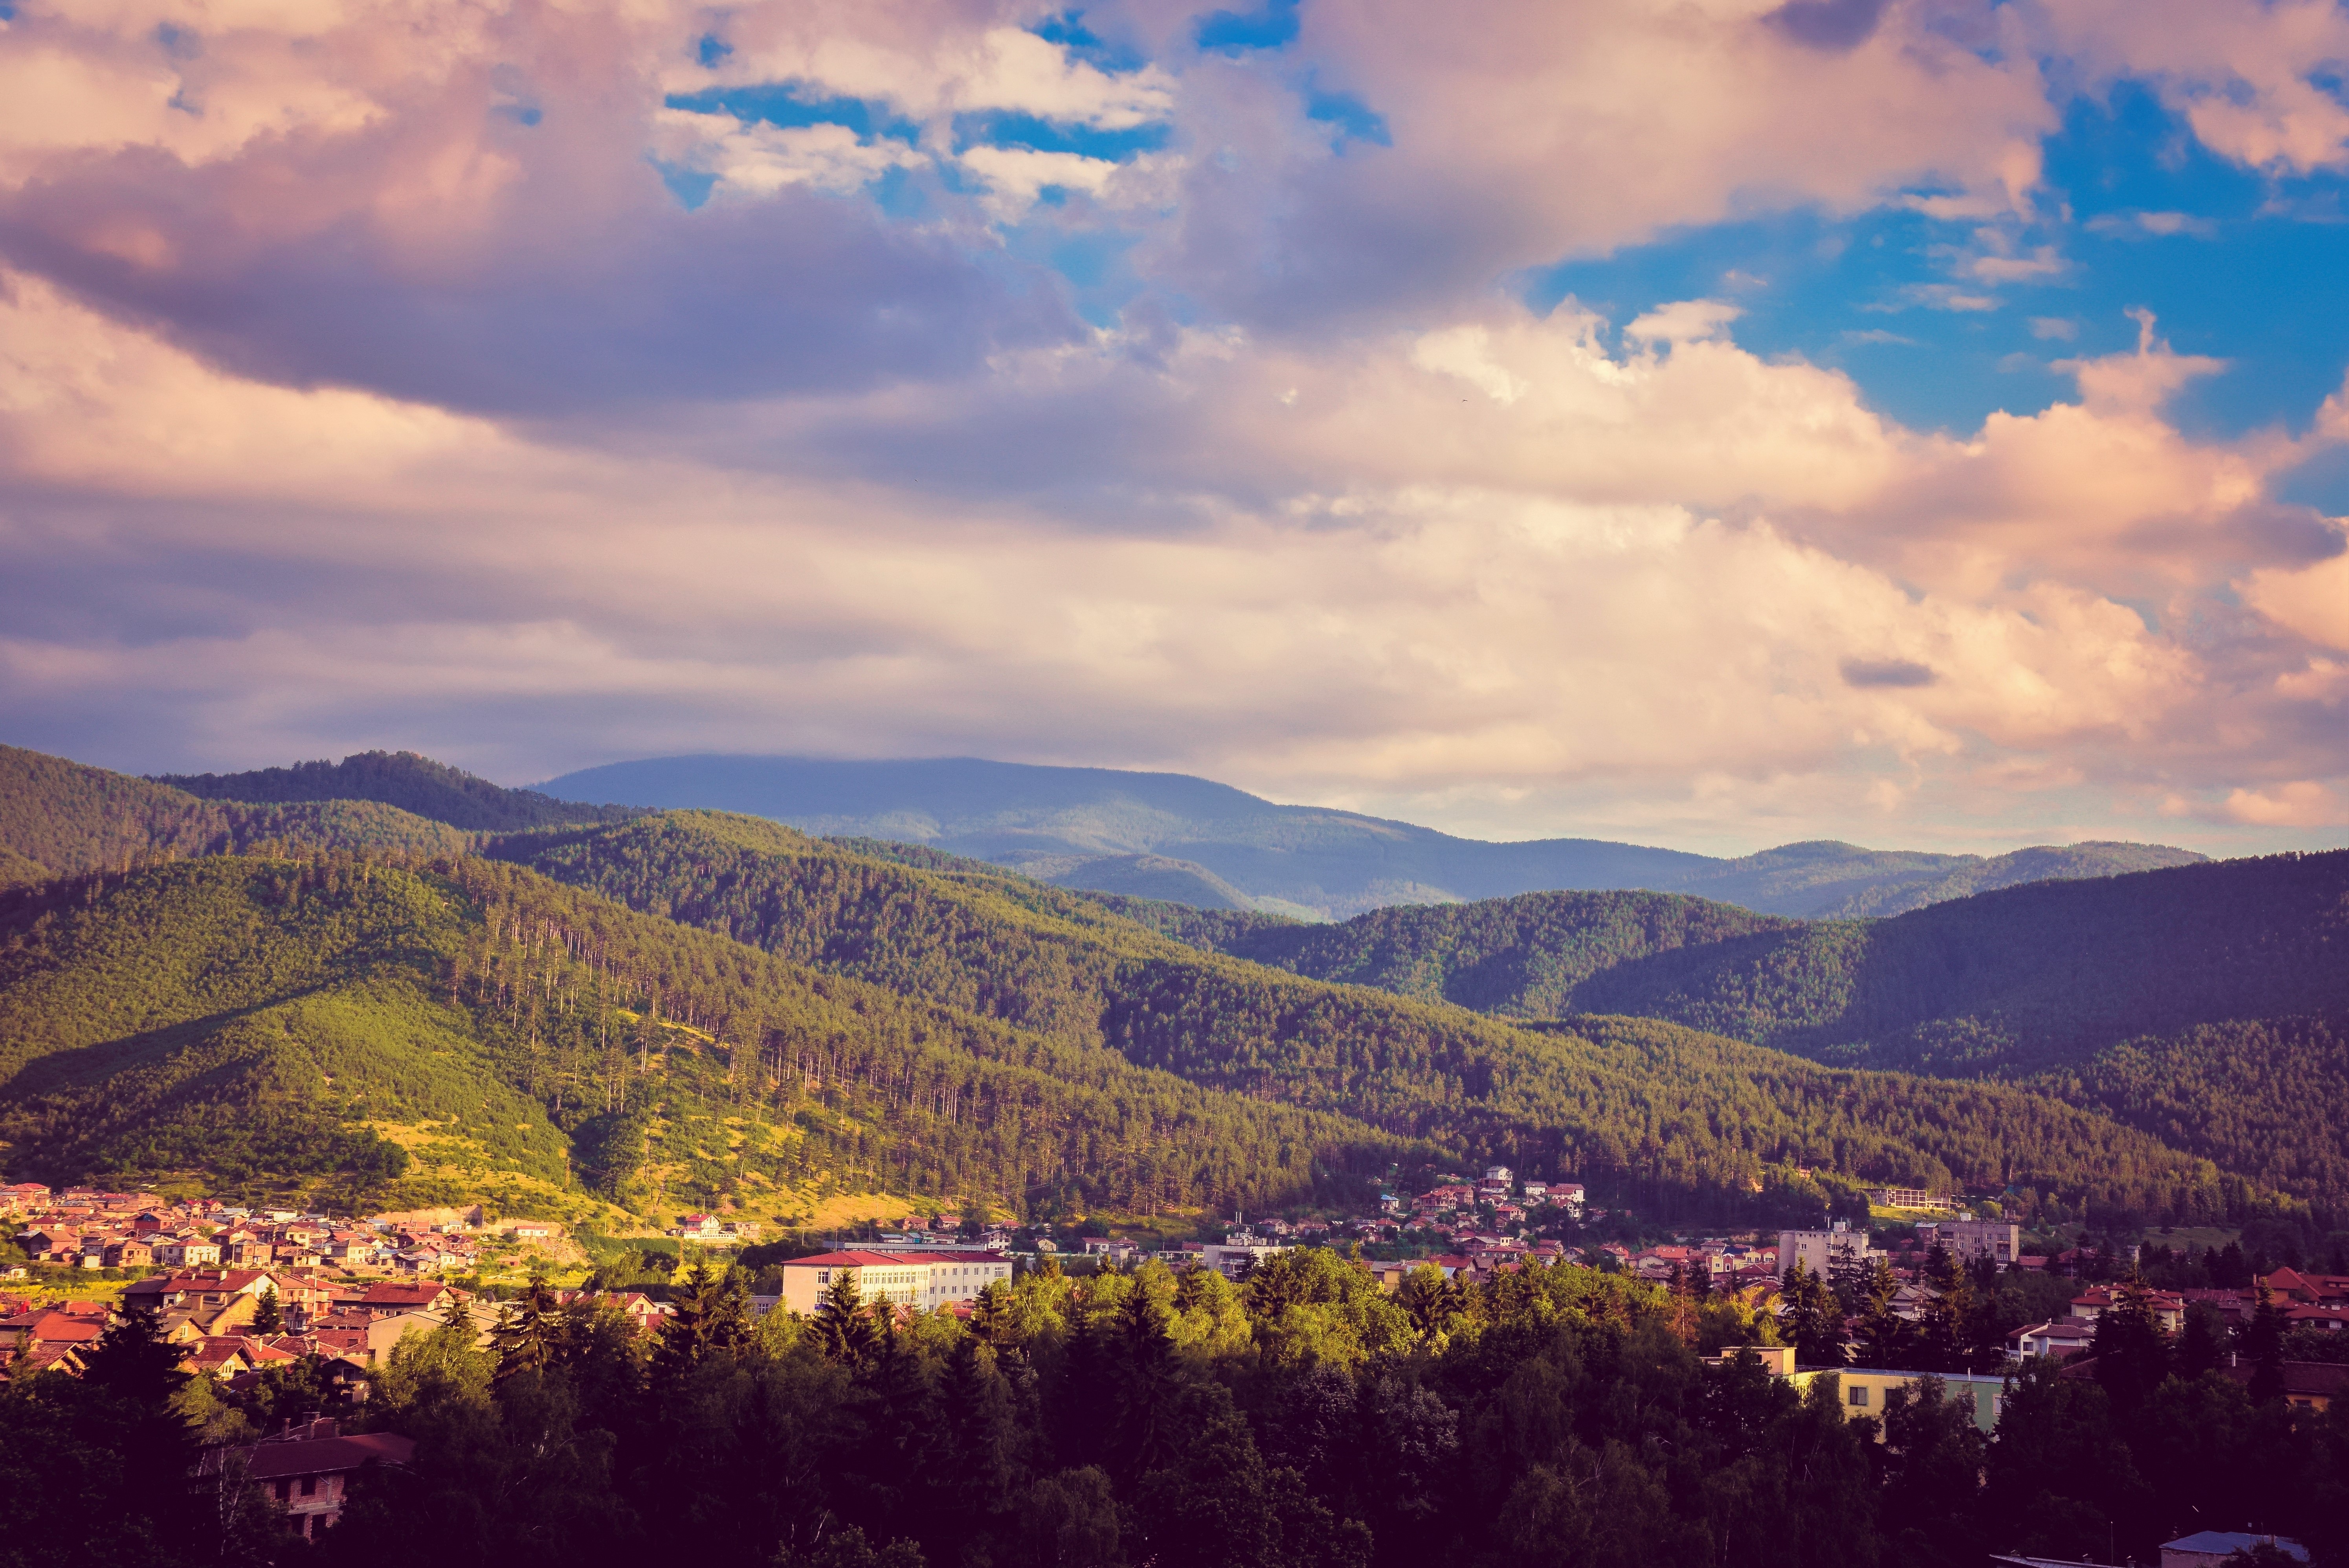
landscape, tree, nature, outdoor, mountain, cloud, sky, sunrise, sunset, meadow, morning, hill, flower, dawn, valley, mountain range, dusk, evening, autumn, tourism, mountain top, blue sky, clouds, top, natural beauty, sky clouds, rural area, nature landscape, beautiful landscape, geographical feature, atmospheric phenomenon, mountainous landforms